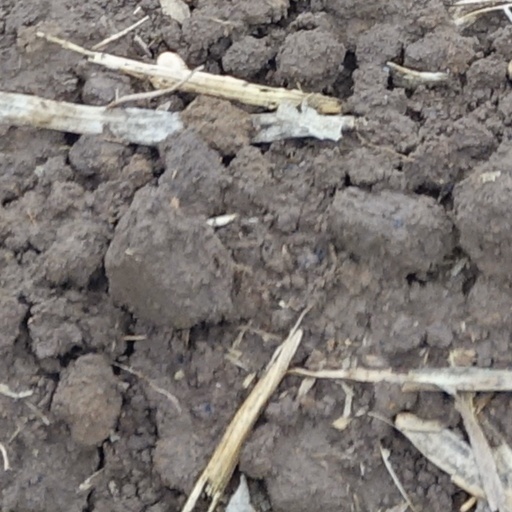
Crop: wheat